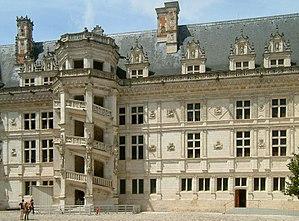
Château de Blois, Blois, FRANCE
Le château royal de Blois, situé dans le département de Loir-et-Cher, fait partie des châteaux de la Loire. Il fut la résidence favorite des rois de France à la Renaissance.
L'expression châteaux de la Loire regroupe sous une même appellation touristique un ensemble de châteaux français situés dans le Val de Loire. Le territoire connu sous le nom de comté de Tours est âprement disputé entre le Xᵉ siècle et le XIᵉ siècle par la maison féodale blésoise et la maison d'Anjou, conflit qui sera suivi au XIIᵉ siècle et XIIIᵉ siècle par la Première guerre de Cent Ans entre la France et l'Angleterre et entre le XIVᵉ siècle et le XVᵉ siècle par la Deuxième guerre de Cent Ans toujours entre la France et l'Angleterre ; ces trois guerres seront à l'origine de la plupart des châteaux du val de Loire actuels.
La Renaissance française est un mouvement artistique et culturel situé en France entre le milieu du XVᵉ siècle et le début du XVIIᵉ siècle. Étape de l'époque moderne, la Renaissance apparaît en France après le début du mouvement en Italie et sa propagation dans d'autres pays européens.
Cet article recense les monuments historiques de France classés en 1840, la première protection de ce type dans le pays.